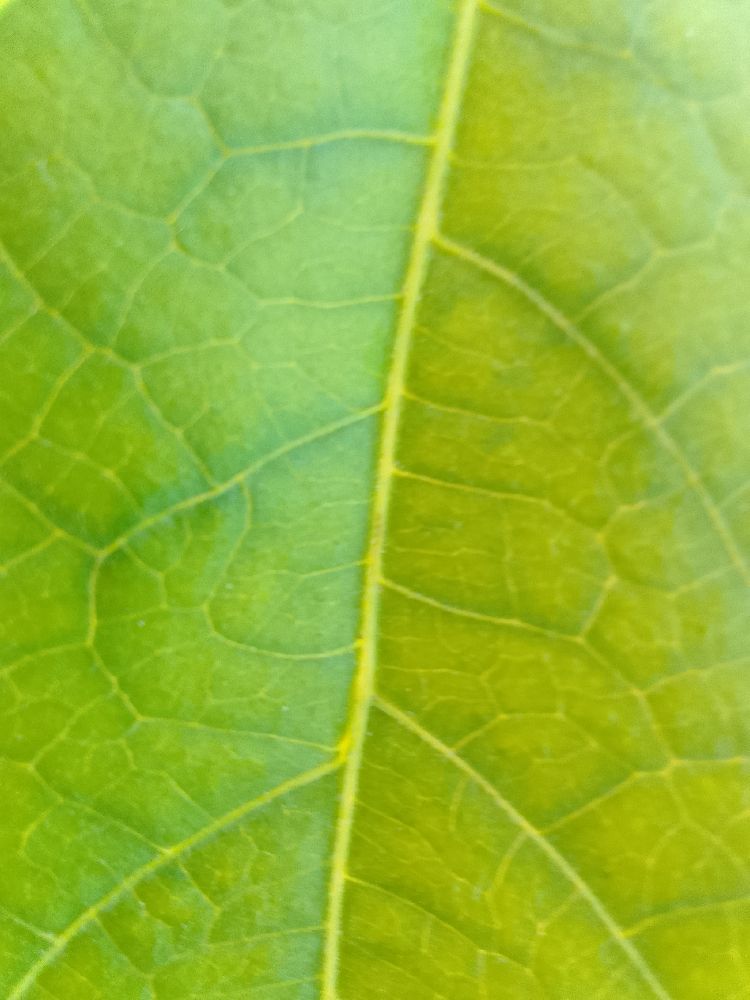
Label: healthy